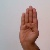
The image shows a hand gesture representing the letter 'B' in Indian Sign Language.